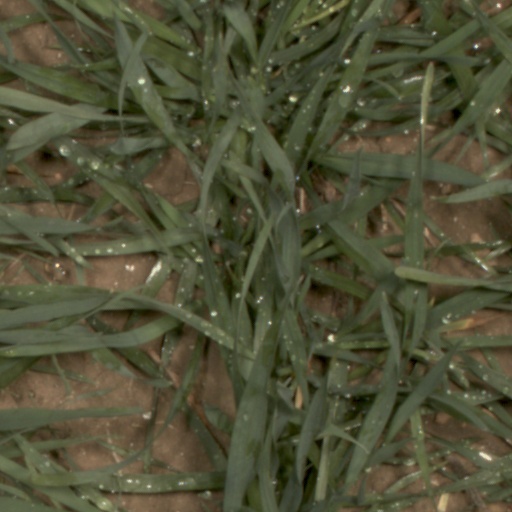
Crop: wheat